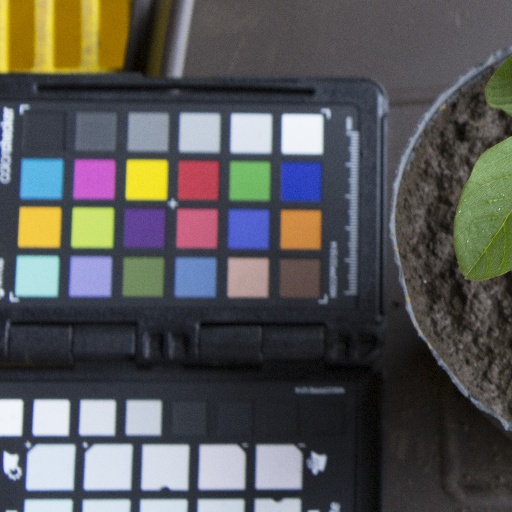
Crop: soybean